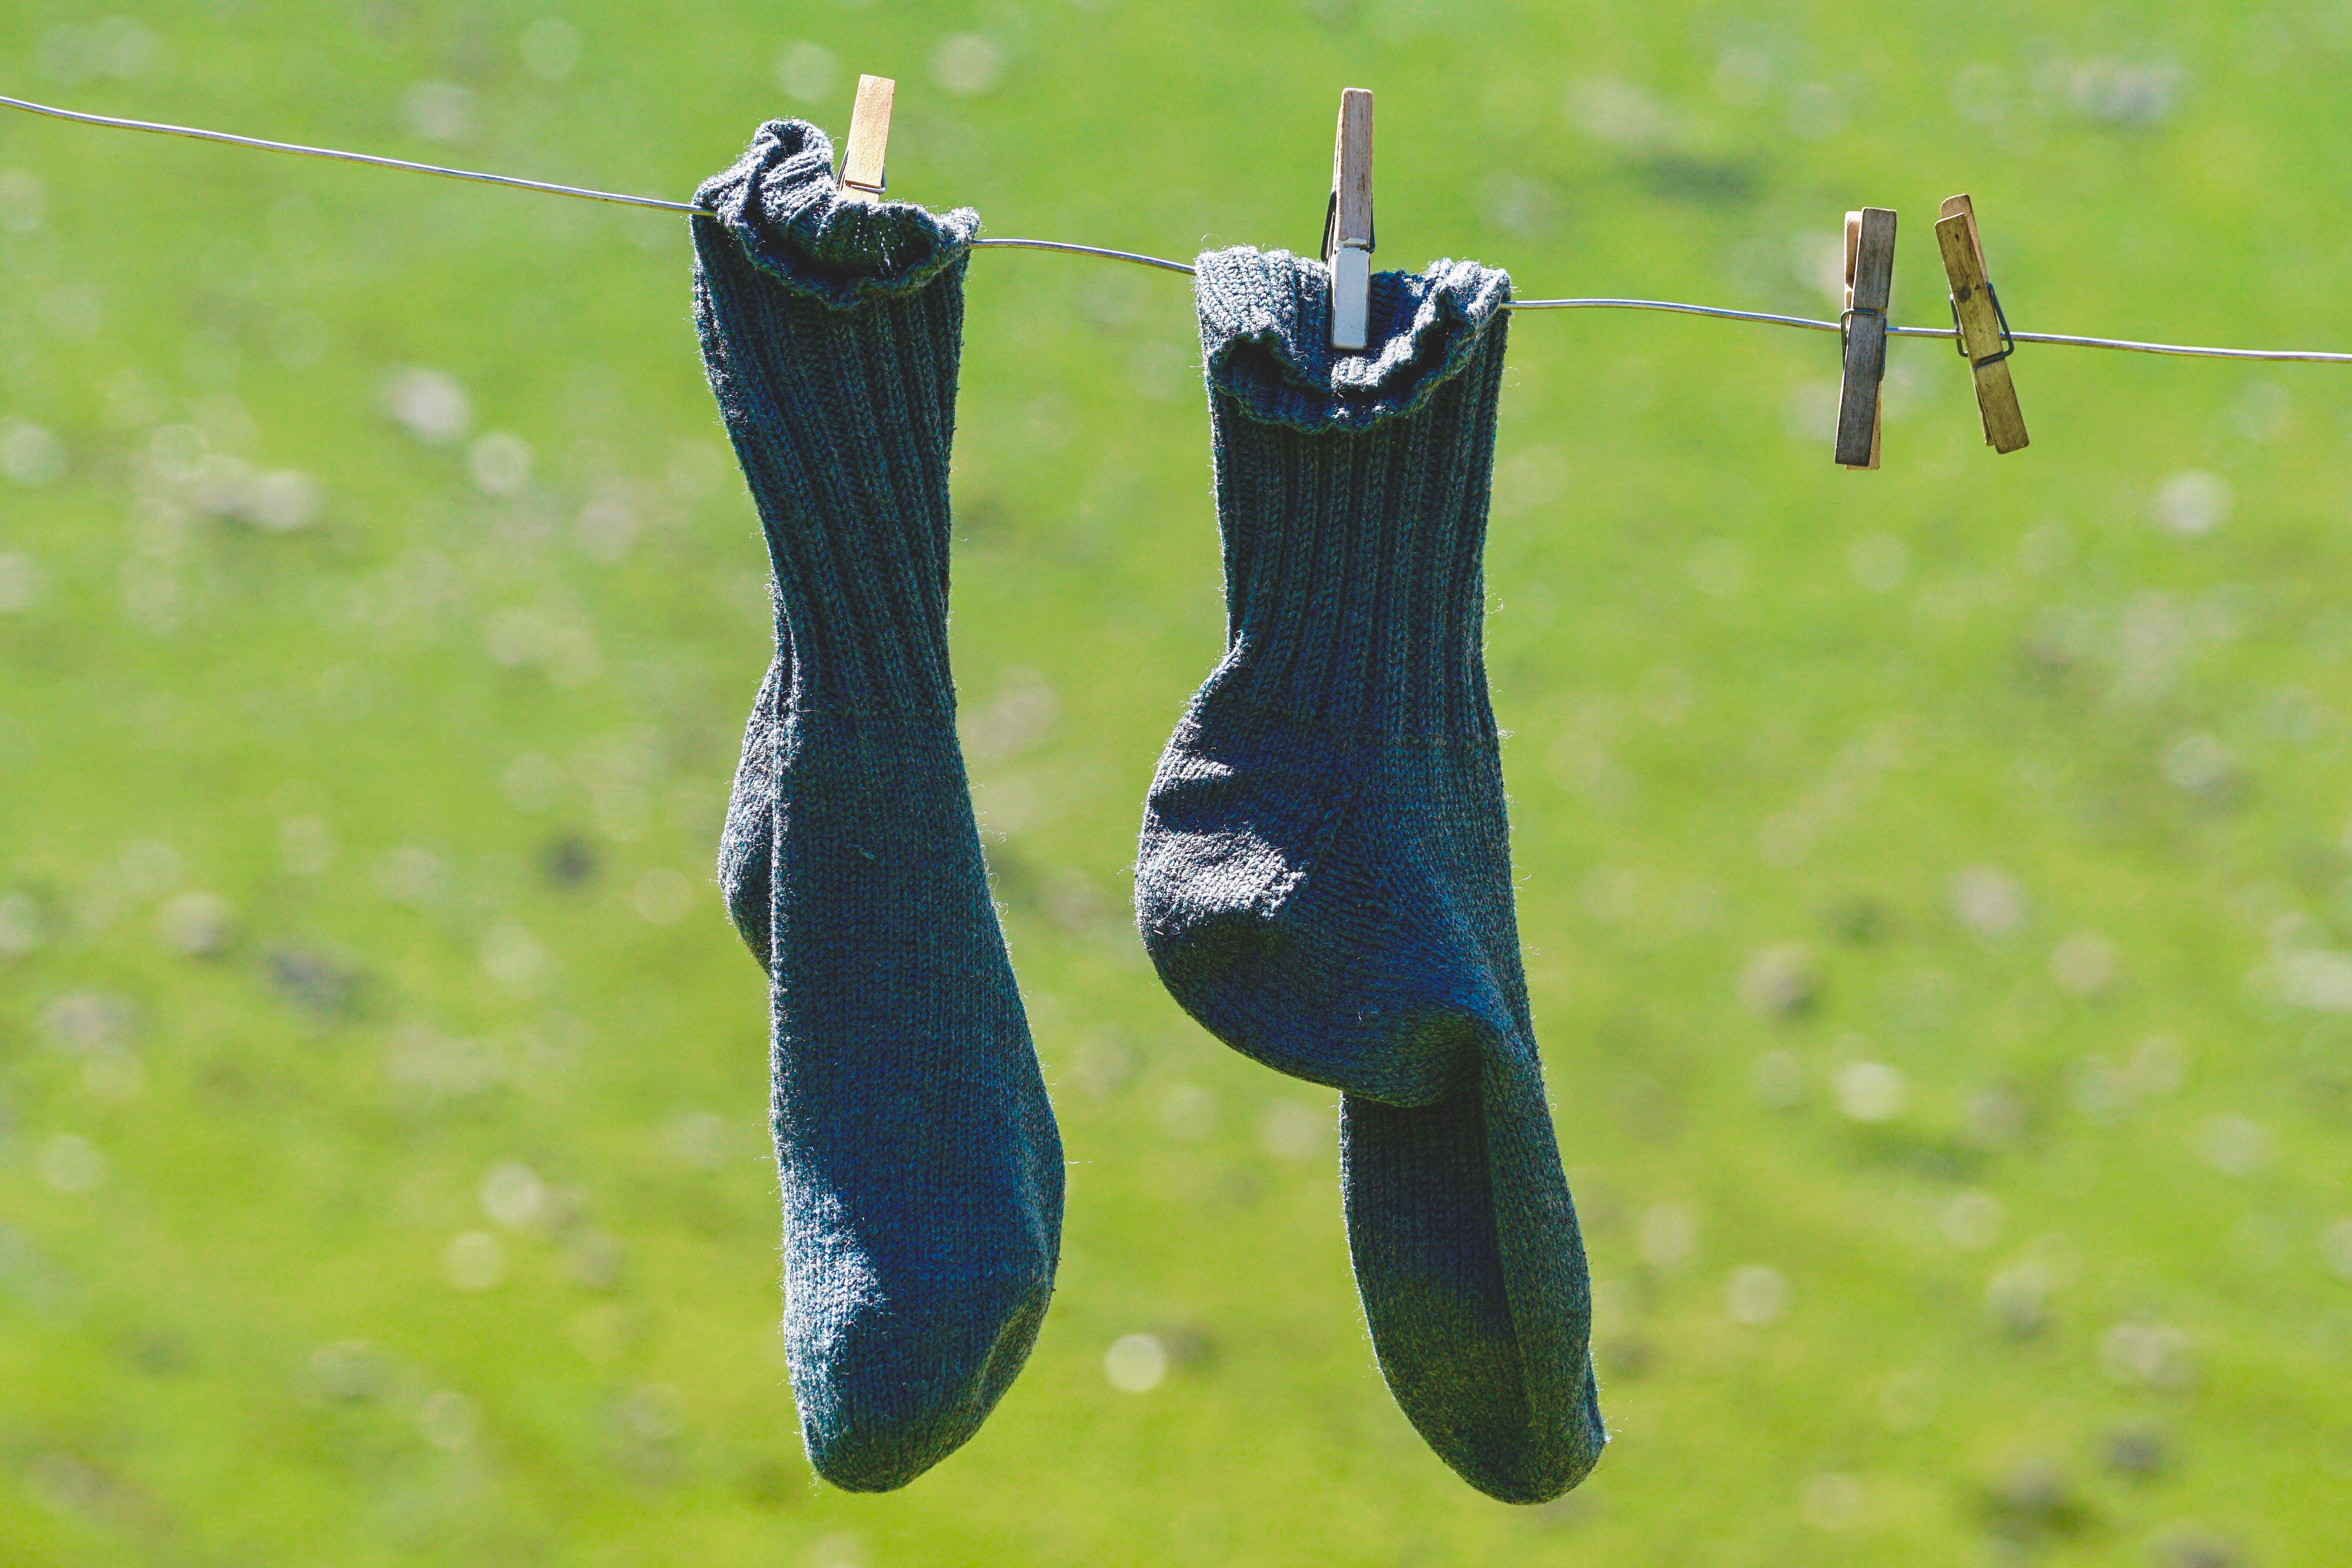
glove, sock, fashion accessory, plant